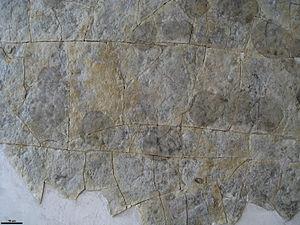
La faune de l'Édiacarien est constituée d'organismes énigmatiques fossiles en forme de feuille ou de tube datant de l'Édiacarien, la dernière période géologique de l'ère néoprotérozoïque. Elle doit son nom aux collines Ediacara, situées à 650 km au nord d'Adélaïde en Australie. Les fossiles de ces organismes ont été découverts dans le monde entier et font partie des plus anciens organismes pluricellulaires complexes connus. La faune de l'Édiacarien se développa lors d'un événement appelé explosion d'Avalon il y a 575 Ma après que la Terre fut sortie d'une longue période de glaciation lors du Cryogénien. Cette faune disparut en grande partie simultanément avec l'apparition rapide — à l'échelle géologique — de la biodiversité au Cambrien, connue sous le nom d'explosion cambrienne. La plus grande partie des formes d'organisation animales existant aujourd'hui sont apparues lors du Cambrien et non lors de l'Édiacarien. Il semble donc que cette faune particulière a disparu, pour une raison encore inconnue, sans avoir de descendants.